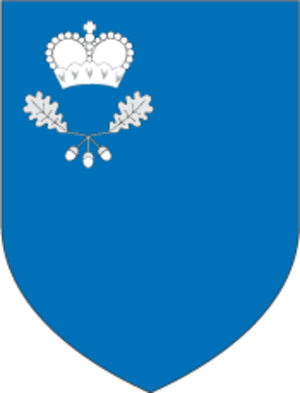
Malaryta ou Malorita est une ville de la voblast de Brest, en Biélorussie, et le centre administratif du raïon de Malaryta. Sa population s'élevait à 11 891 habitants en 2017.
Le raïon de Malaryta ou raïon de Malorita est une subdivision de la voblast de Brest, en Biélorussie. Son centre administratif est la ville de Malaryta.
La voblast de Brest est une subdivision de la Biélorussie. Sa capitale administrative est la ville de Brest.